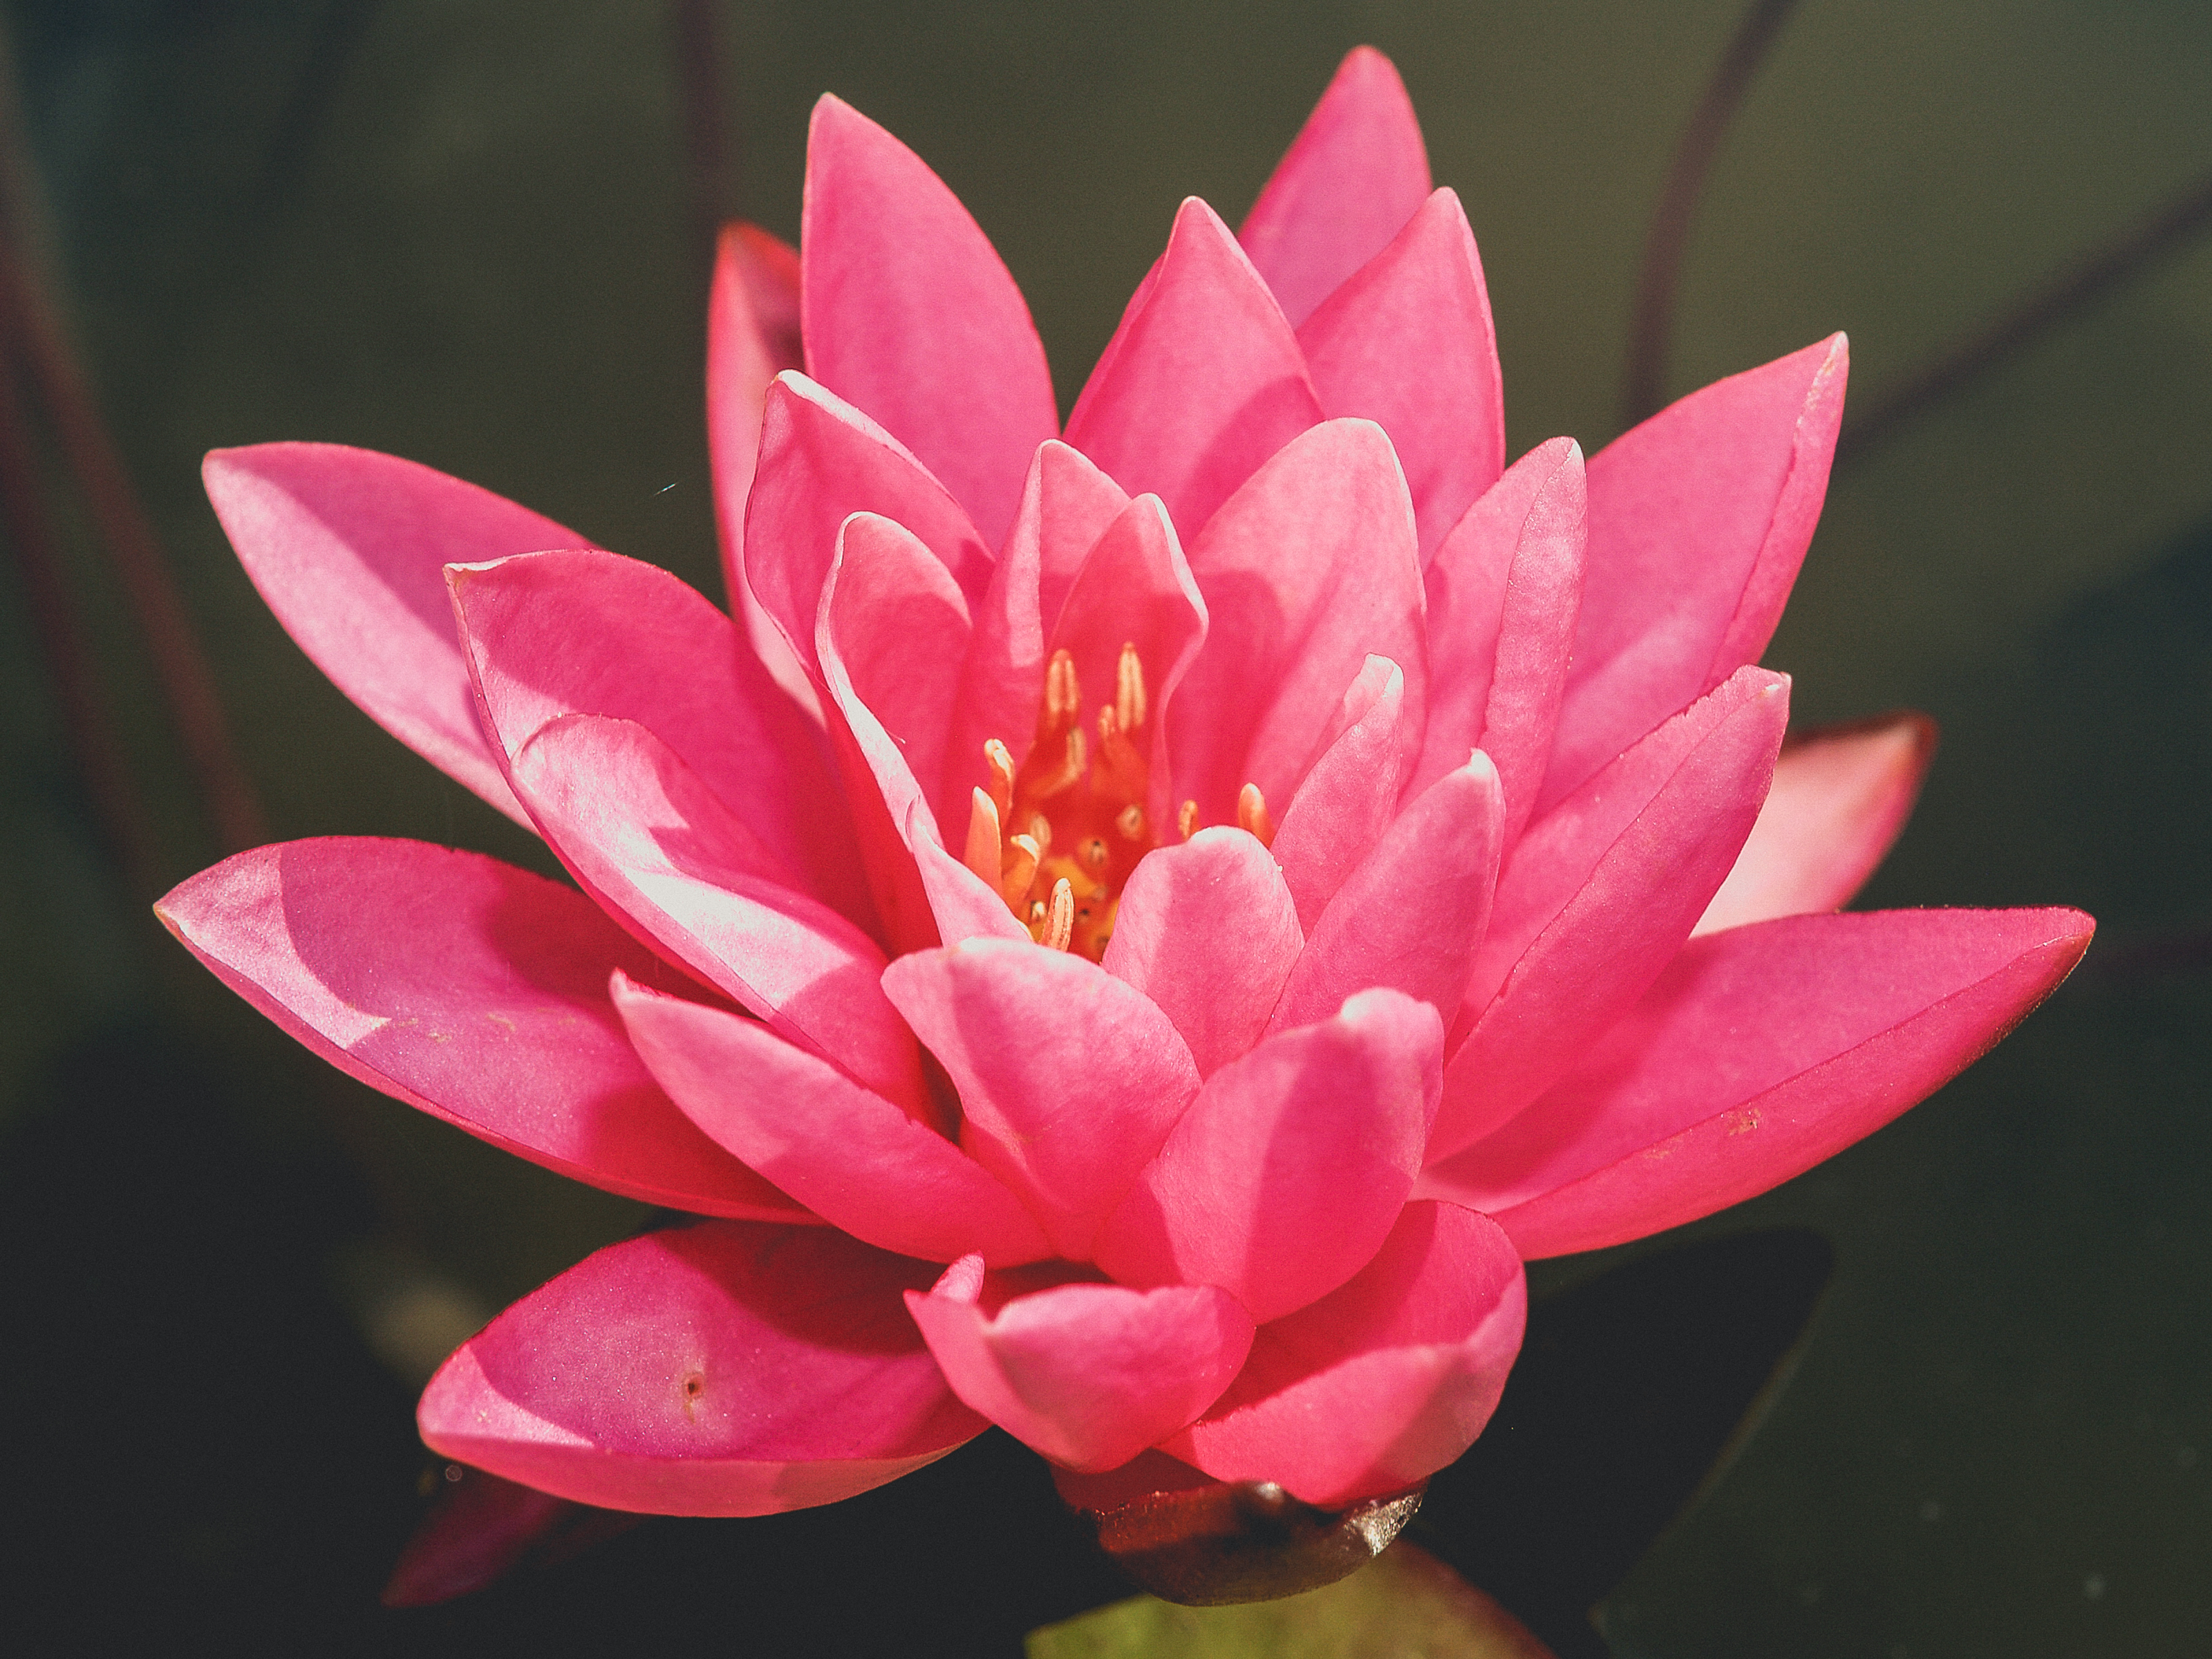
nature, lotus, bloom, blossom, flora, flower, pink, aquatic, blooming, green, pond, water, summer, beauty, beautiful, plant, tropical, oriental, spring, background, petal, waterlily, lake, botanical, botany, natural, lily, pod, floral, leaf, close up, aquatic plant, proteales, sacred lotus, wildflower, epiphyllum, flowering plant, lotus family, plant stem, macro photography